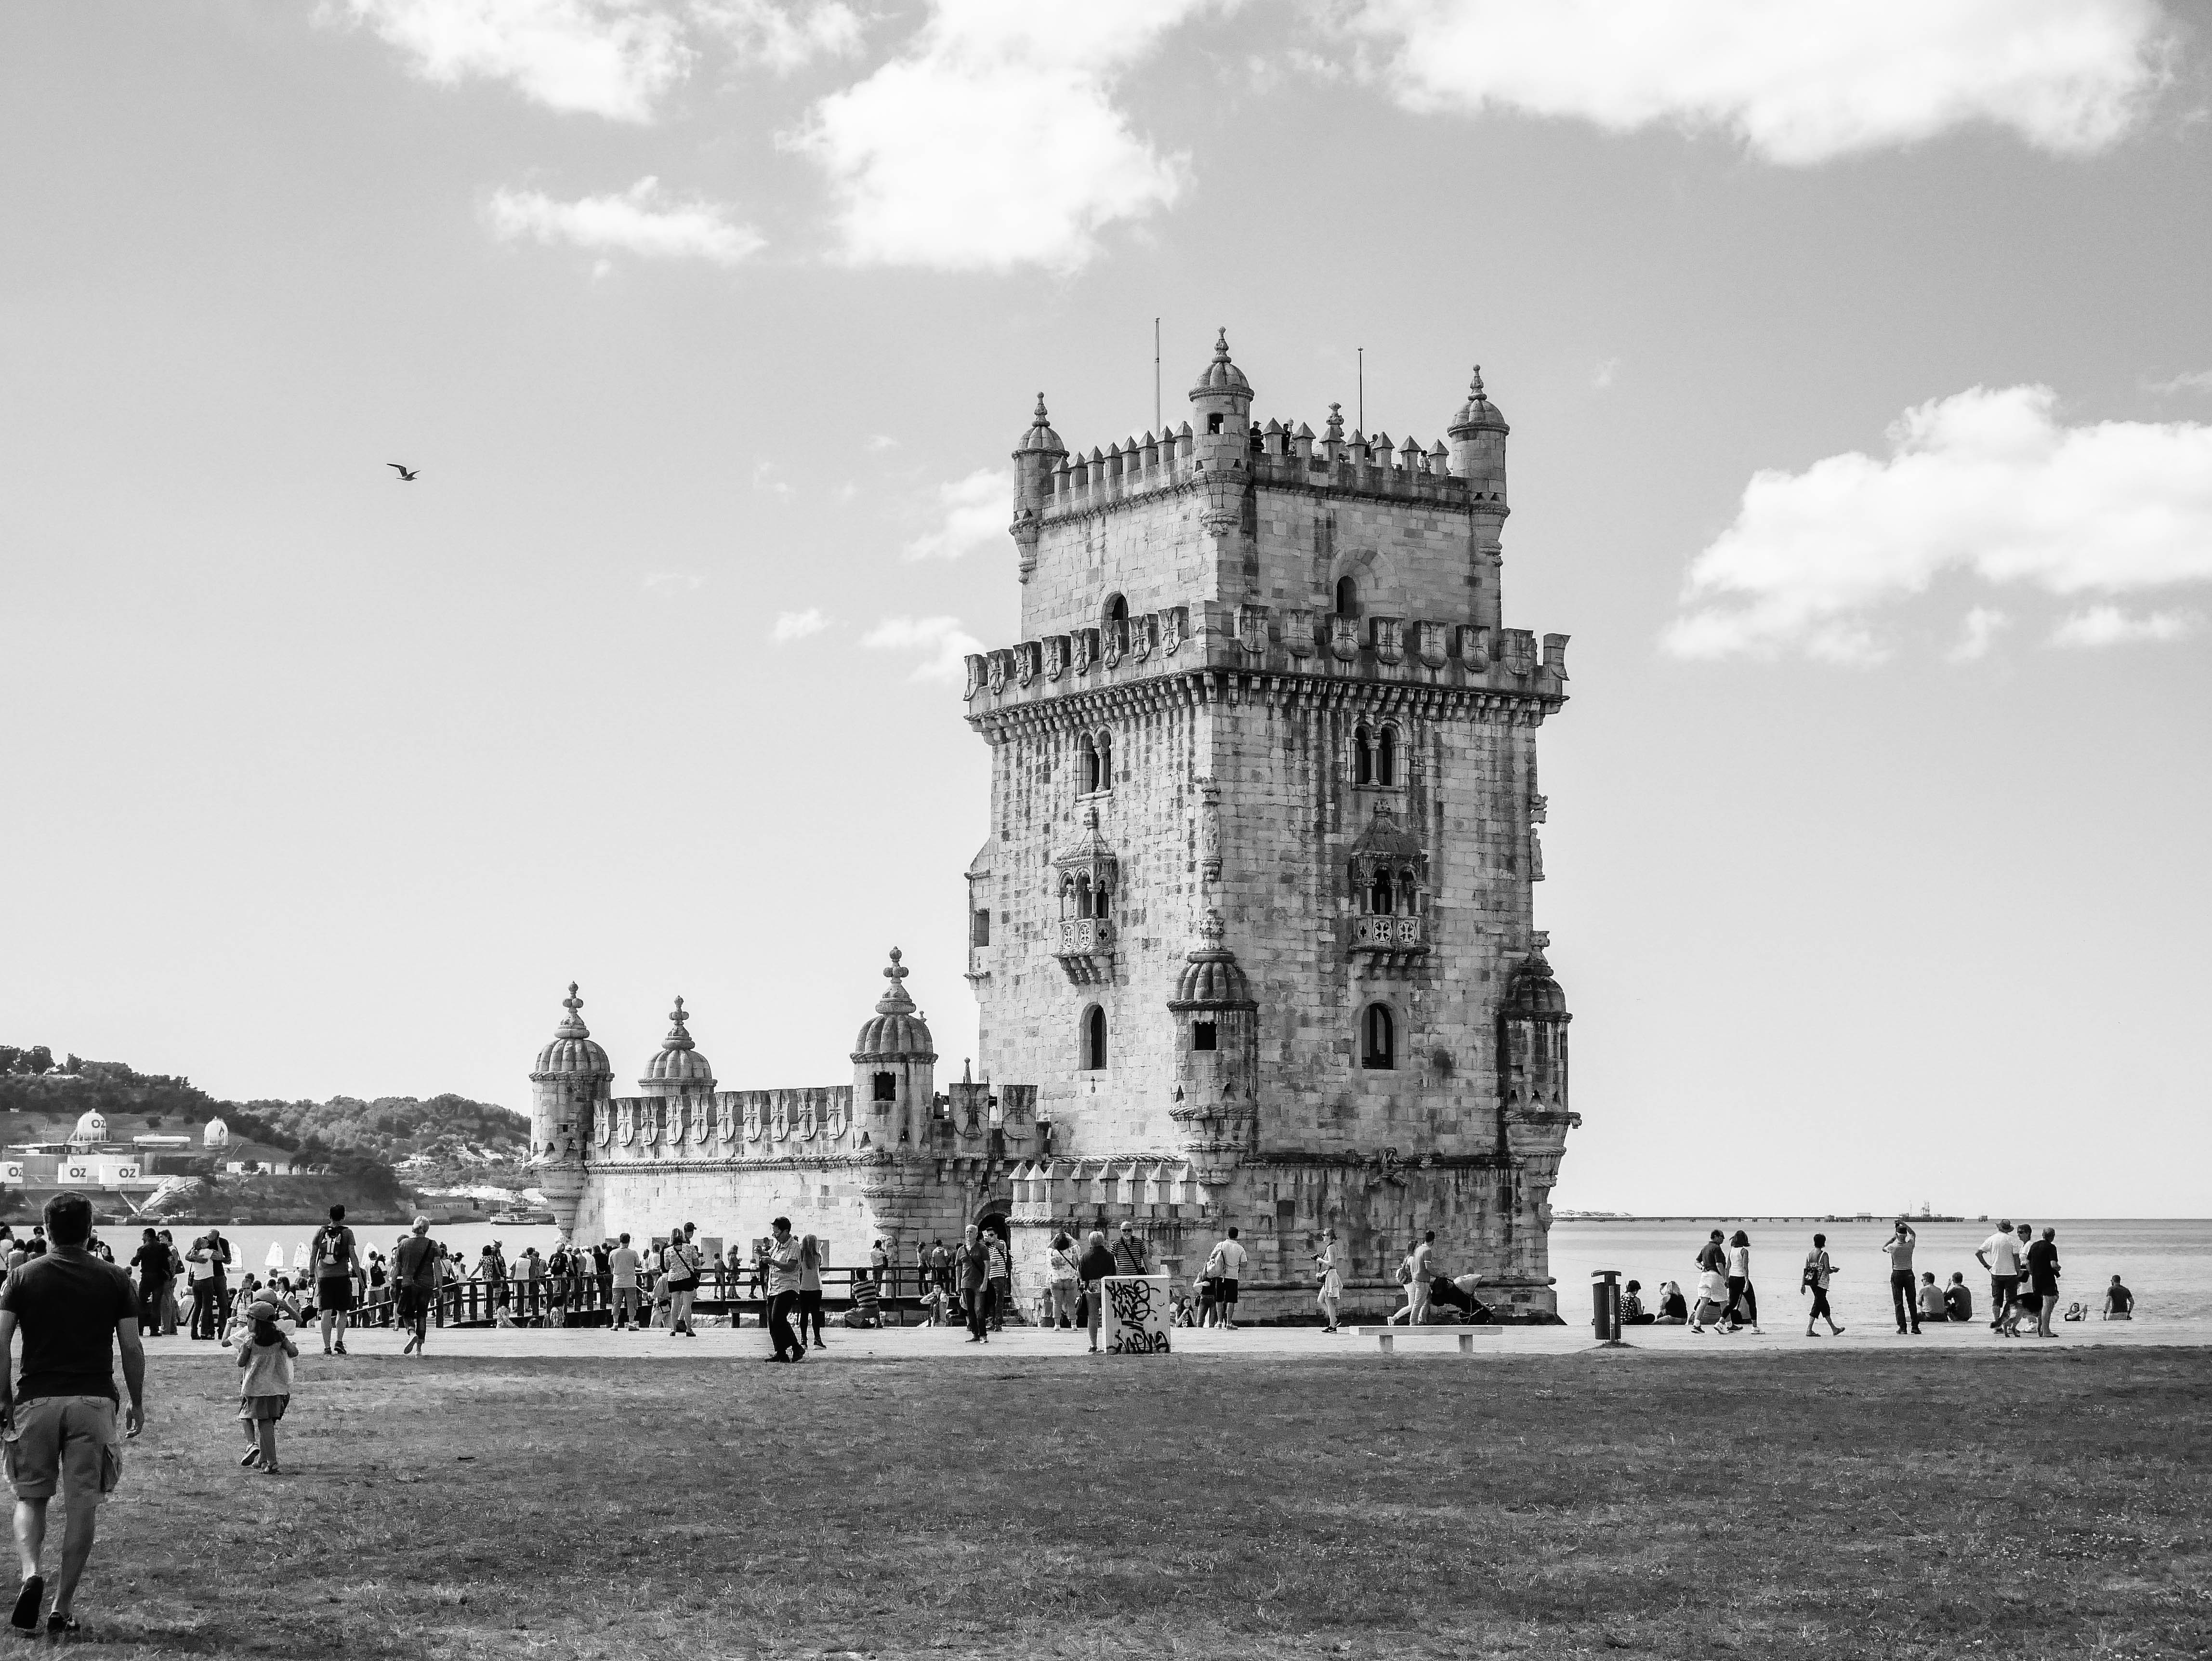
black and white, building, monument, tower, landmark, monochrome, fortress, lisbon, tage, monochrome photography, ancient history, belem tower